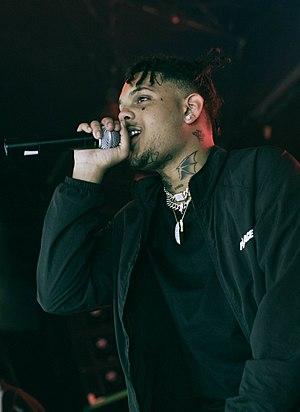
Smokepurpp, de son vrai nom, Omar Pineiro, né le 15 mai 1997 est un rappeur américain originaire de Miami, en Floride. Smokepurpp a rencontré un premier succès sur SoundCloud en 2017, avec le morceau Ski Mask. Il est l'une des principales figures du « SoundCloud rap ».